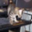
Label: cat